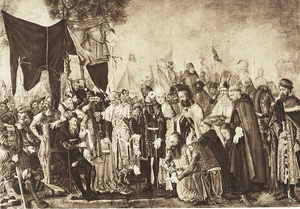
Maurycy Gottlieb, né en février 1856 à Drohobytch et mort le 17 juillet 1879, est un peintre juif du mouvement réaliste, de langue polonaise, vivant en Ukraine actuelle et en Europe centrale.